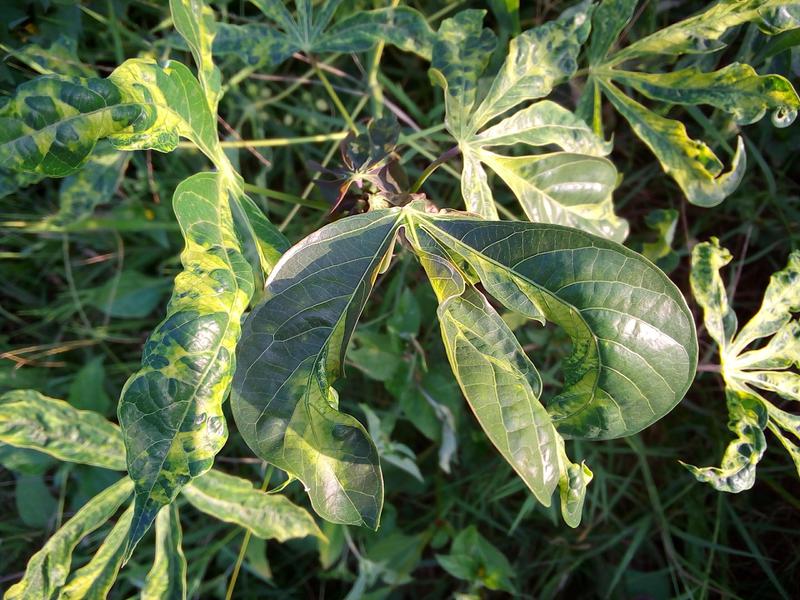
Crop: cassava
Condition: mosaic_disease